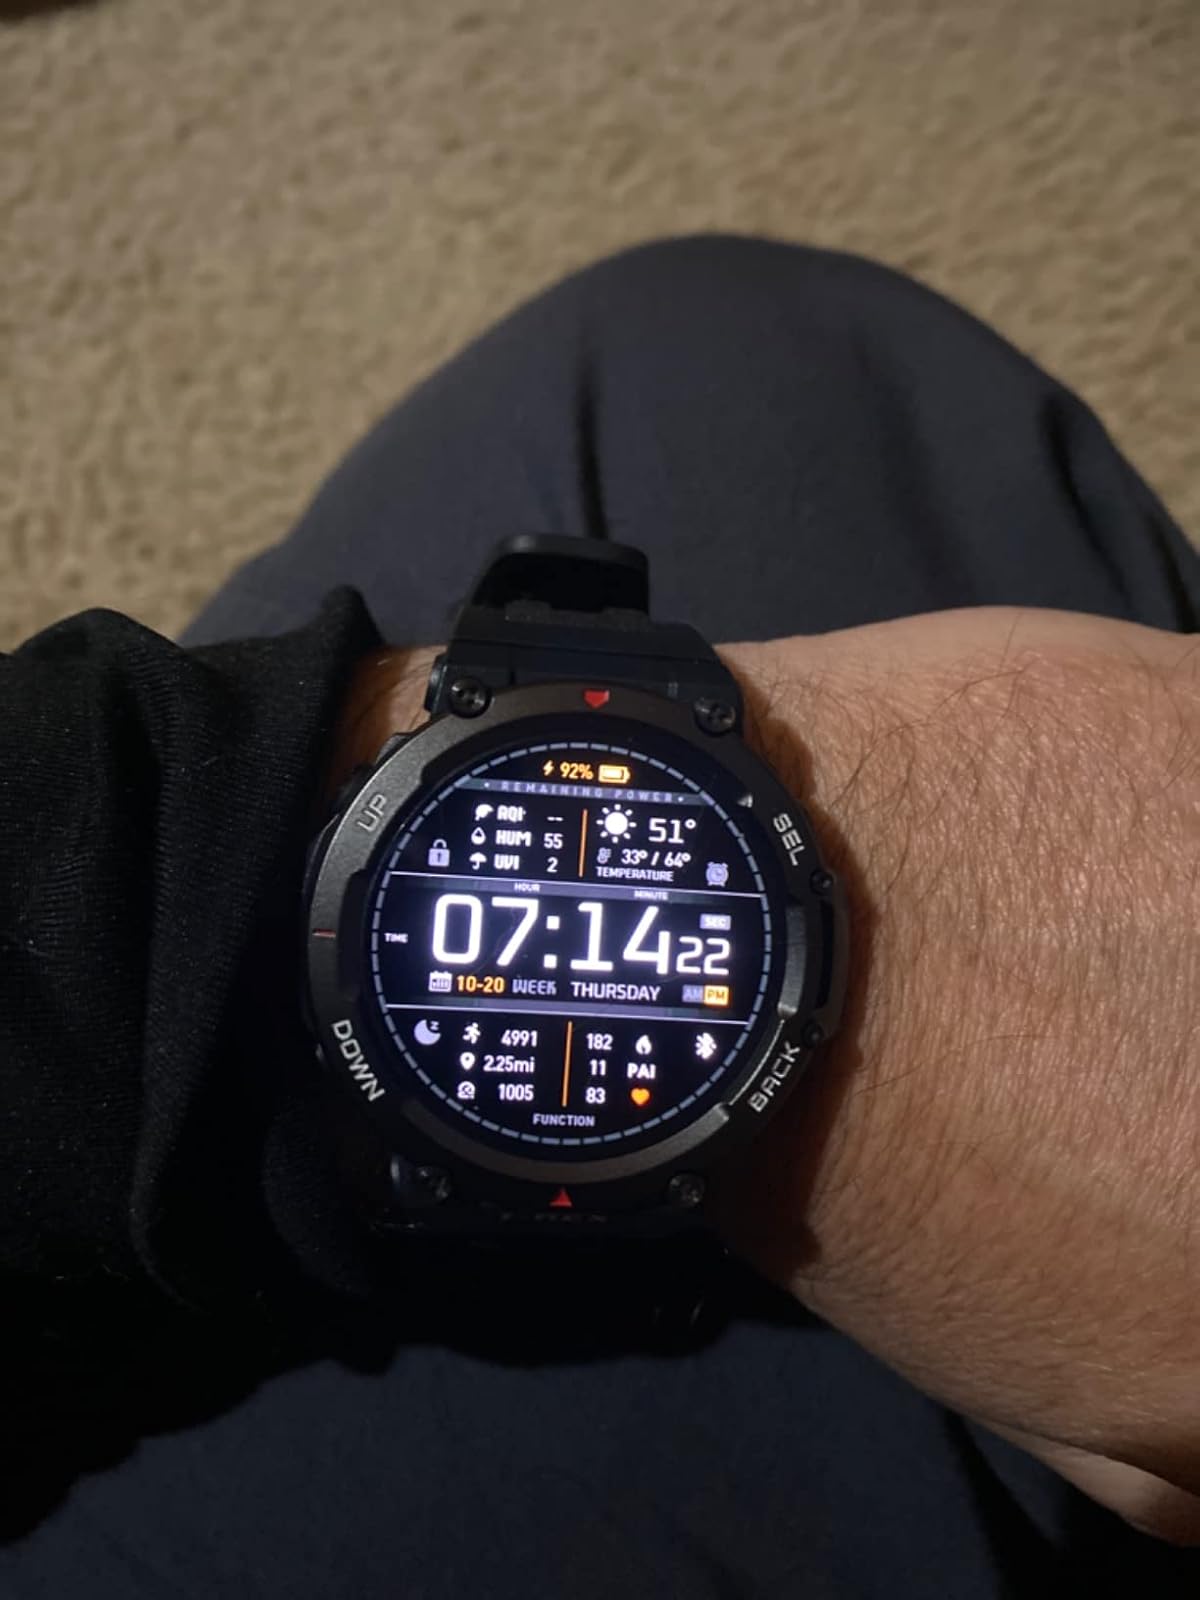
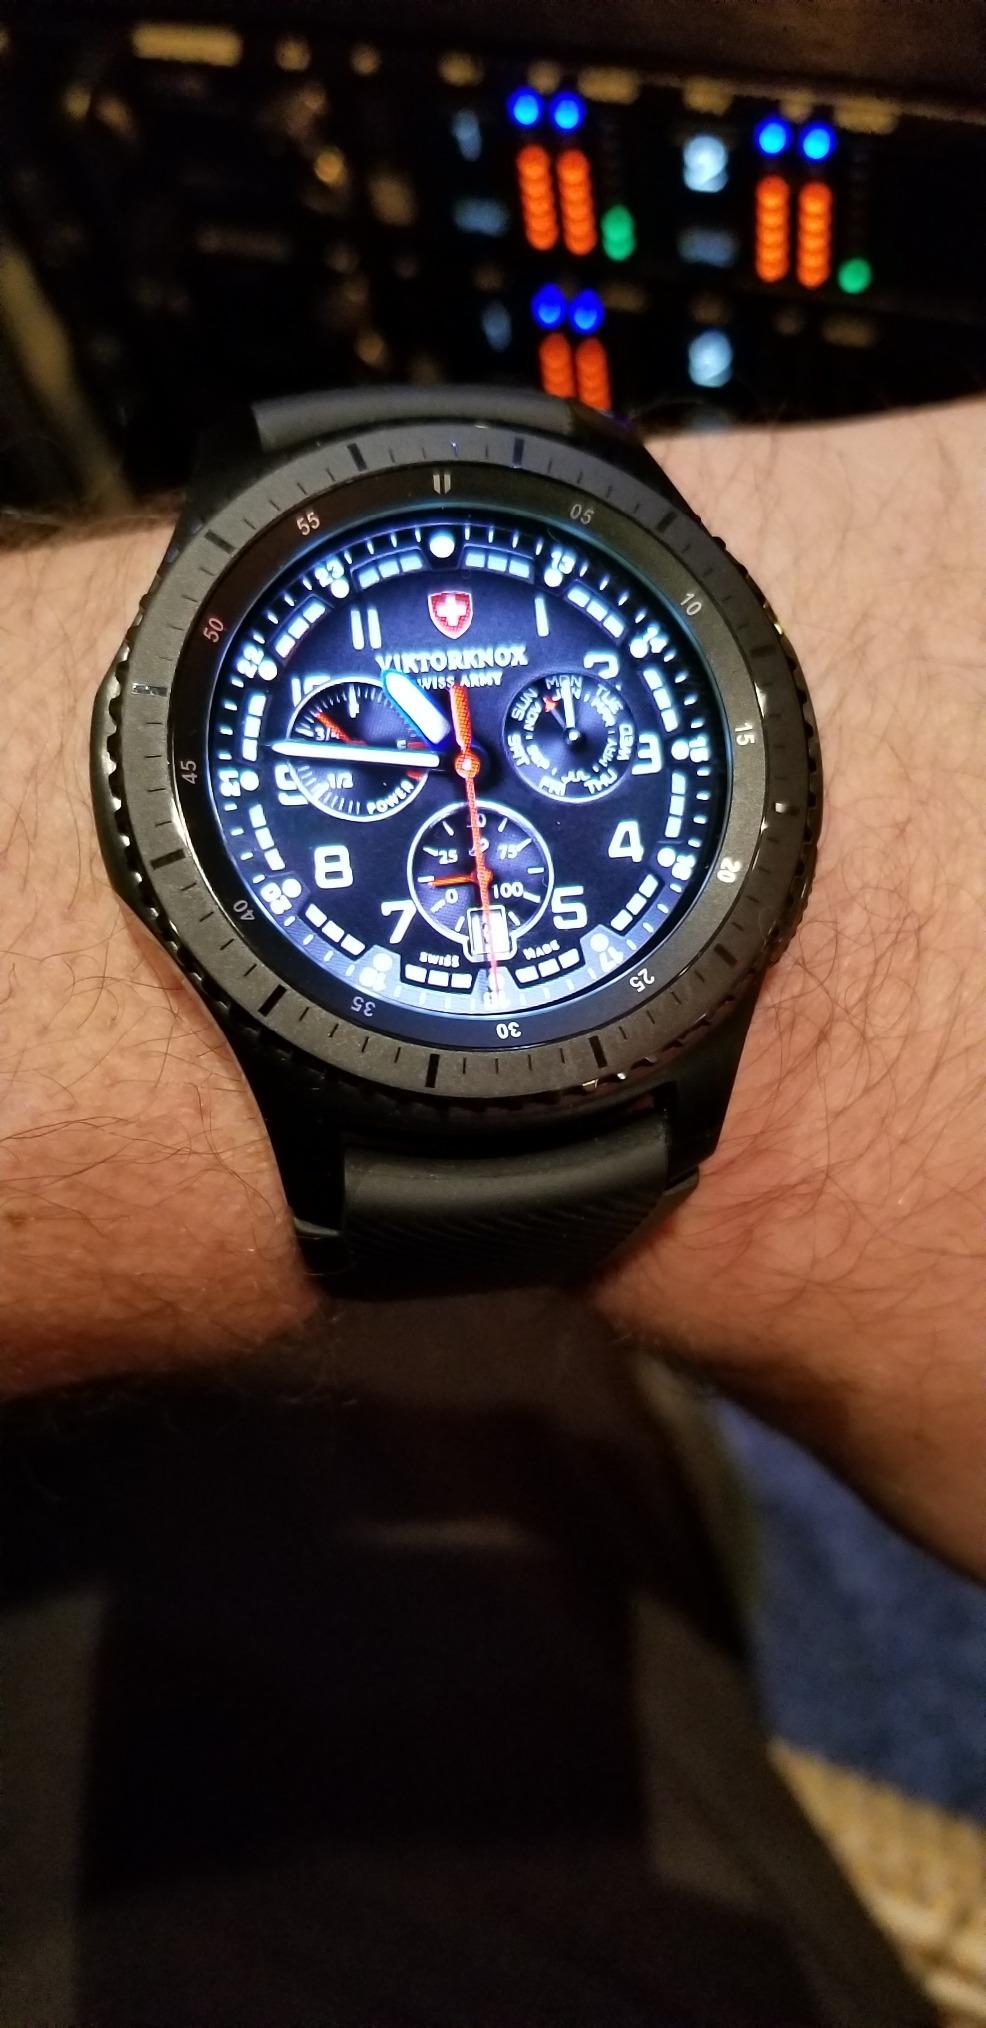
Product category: smartwatch
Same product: no